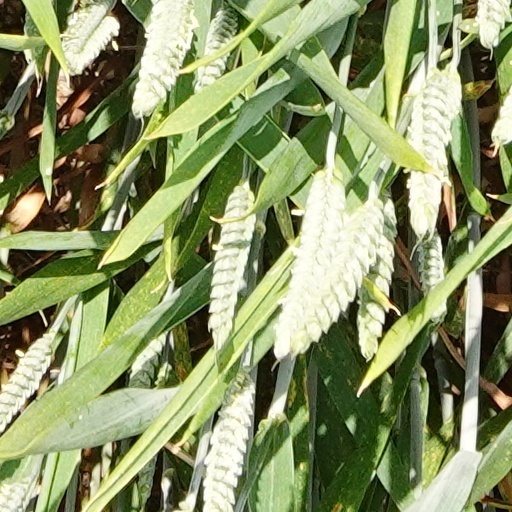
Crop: wheat